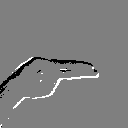
ASL letter: h